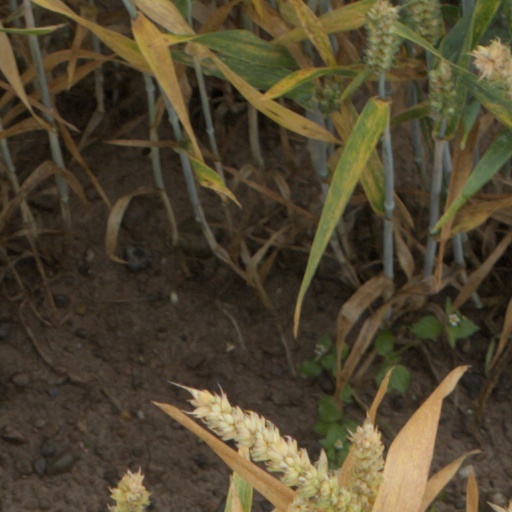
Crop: wheat